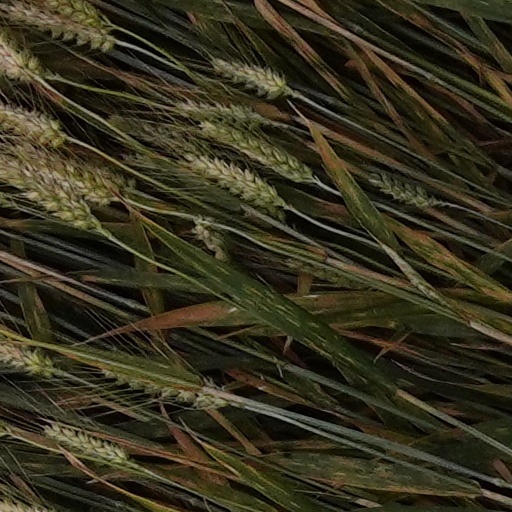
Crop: wheat